Sir John McDougall Gardens

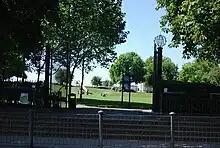
A view of the Sir John McDougall Gardens from the busy Westferry Road towards the river embankment. (2013)

Sir John McDougall Gardens is a grassed and wooded area along the River Thames in Millwall on the Isle of Dogs in London, England. It houses a playground, an outdoor gym and a Thames-side path. It covers just over , between the River Thames and Westferry Road.